Pudhu Vasantham

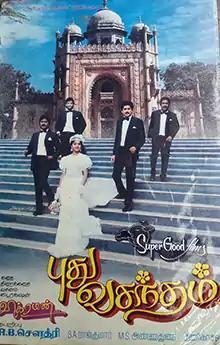
Poster

Pudhu Vasantham is a 1990 Indian Tamil-language musical drama film, written and directed by Vikraman. The film stars Murali, Anand Babu, Raja, Charle and Sithara. It revolves around a woman who, due to circumstances, ends up cohabitating with four men in a platonic friendship.